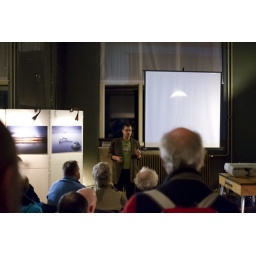
Workshop n8vdn8 schoffie Kootwijk gebouw A Nachtfotografie in gebouw A van radioKootwijk sfeer inpressie van de workshop, lezing door Johan van der Wielen.